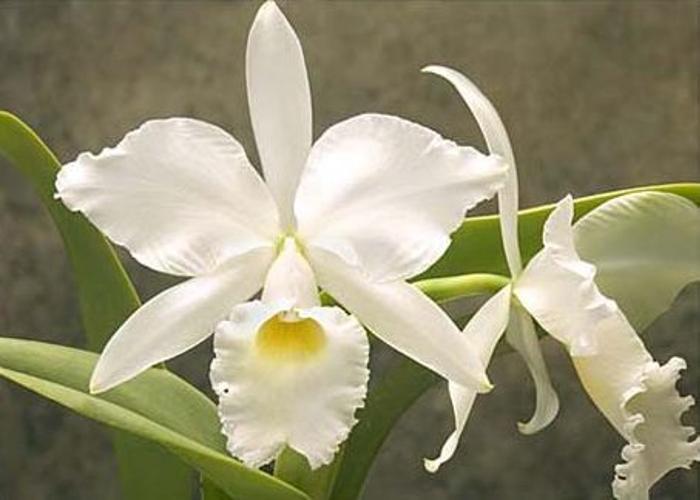
Label: ruby-lipped cattleya